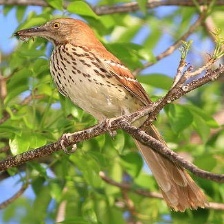
Species: BROWN THRASHER
Scientific name: TOXOSTOMA RUFUM